Grégory Cerdan

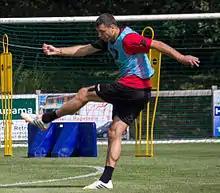
Cerdan training with Le Mans in 2014

Grégory Cerdan (born 28 July 1982) is a French former professional footballer who played as a defender. He played for Le Mans and Guingamp in Ligue 1.